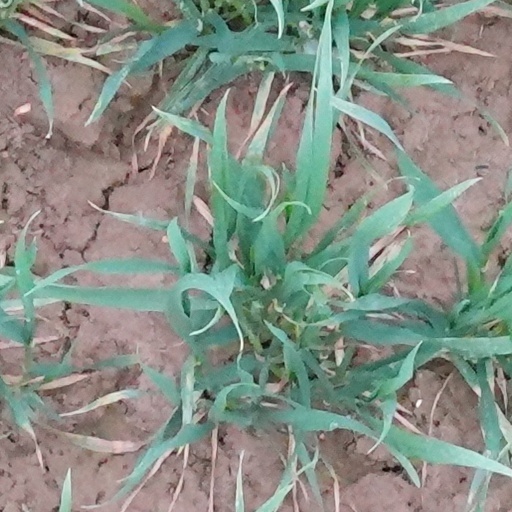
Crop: wheat